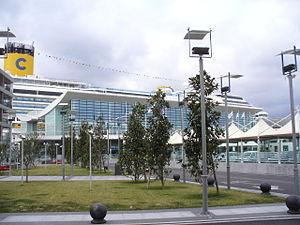
Costa Croisières est une compagnie italienne de croisières maritimes qui appartient au groupe Carnival. La compagnie a fait construire une grande partie de ses navires aux chantiers de Fincantieri en Italie.